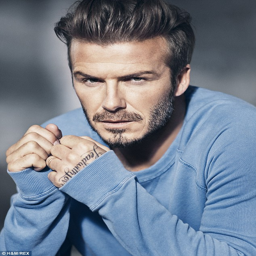
blue is the colour : person looked chic in a blue sweater which offset his piercing eyes